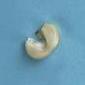
Maize quality: Bad